Battle of Wörth

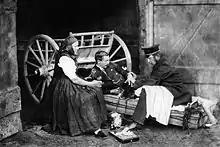
Medic and German officer after the battle of Wörth

To cover the French retreat General Michel's brigade of cavalry was ordered to charge. The order was somewhat vague, and in his position under cover near Eberbach-Seltz, General Michel had no knowledge of the actual situation. Thus it came about that, without reconnoitering or manoeuvering for position, the French cavalry rode straight at the first objective which offered itself, and struck the victorious Prussians as they were crossing the hills between the Albrechtshäuserhof and Morsbronn. Hence the charge was costly and only partly successful. However, the Prussians were ridden down here and there, and their attention was sufficiently absorbed while the French infantry rallied for a fresh counterstrike. This was made about 13:20 h. The Prussians were driven off the hillsides between the Albrechtshäuserhof and Morsbronn which they had already won. But the counter-attack turned into disaster when 700 French cuirassiers were trapped inside Morsbronn and massacred within a few minutes by rapid close-range fire. The rest of the French cavalry eventually came under fire from the great artillery mass above Gunstett; von Bose having at length concentrated the main body of the XI corps in the meadows between the Niederwald and the Sauer, the French had to withdraw. Their withdrawal involved the retreat of the troops who had fought all day in defence of the Niederwald.